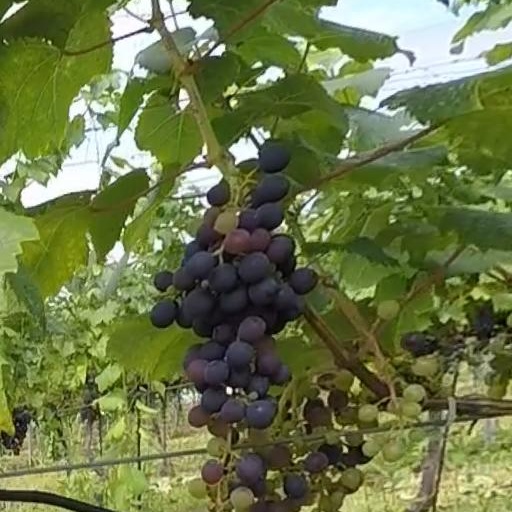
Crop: grape